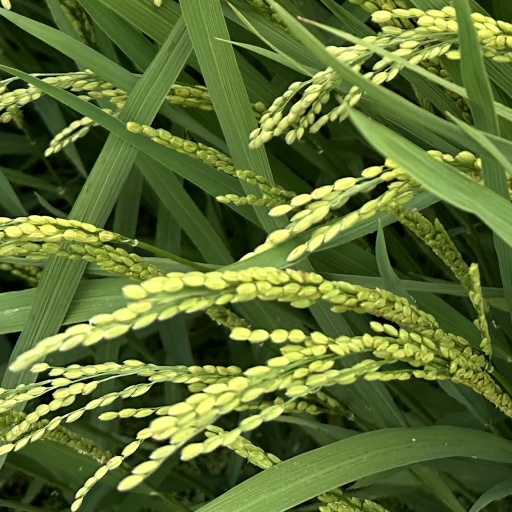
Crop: rice